Hermenegildo Anglada Camarasa

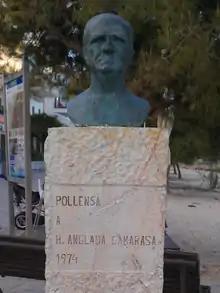
Bronze bust at Port de Pollença

Hermenegildo Anglada Camarasa (1871–1959), known in Catalan as Hermenegild (or Hermen) Anglada Camarasa, was a Catalan and Balearic Spanish painter.